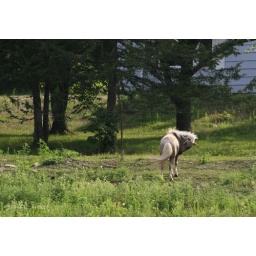
Horse in pasture flicking his tail.I tried to capture the horse clearly yet blur the tail movement.